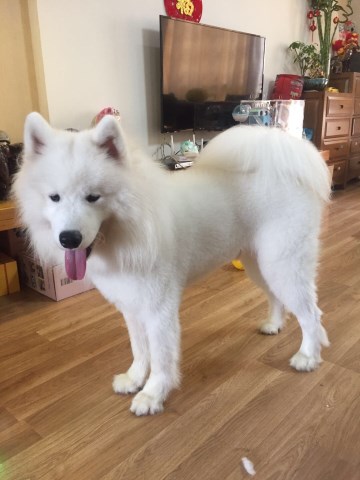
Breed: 2192-n000088-Samoyed